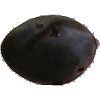
Label: Plum 3